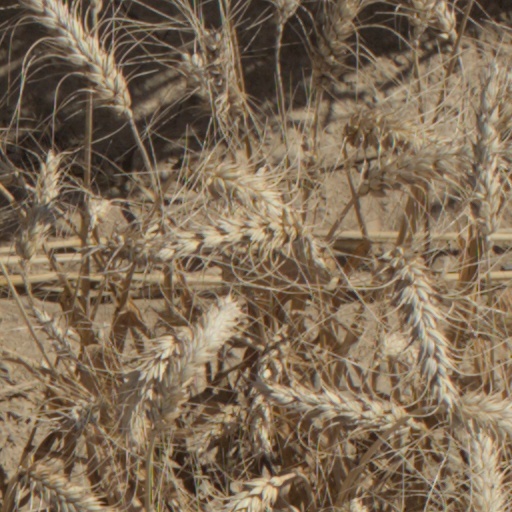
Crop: wheat